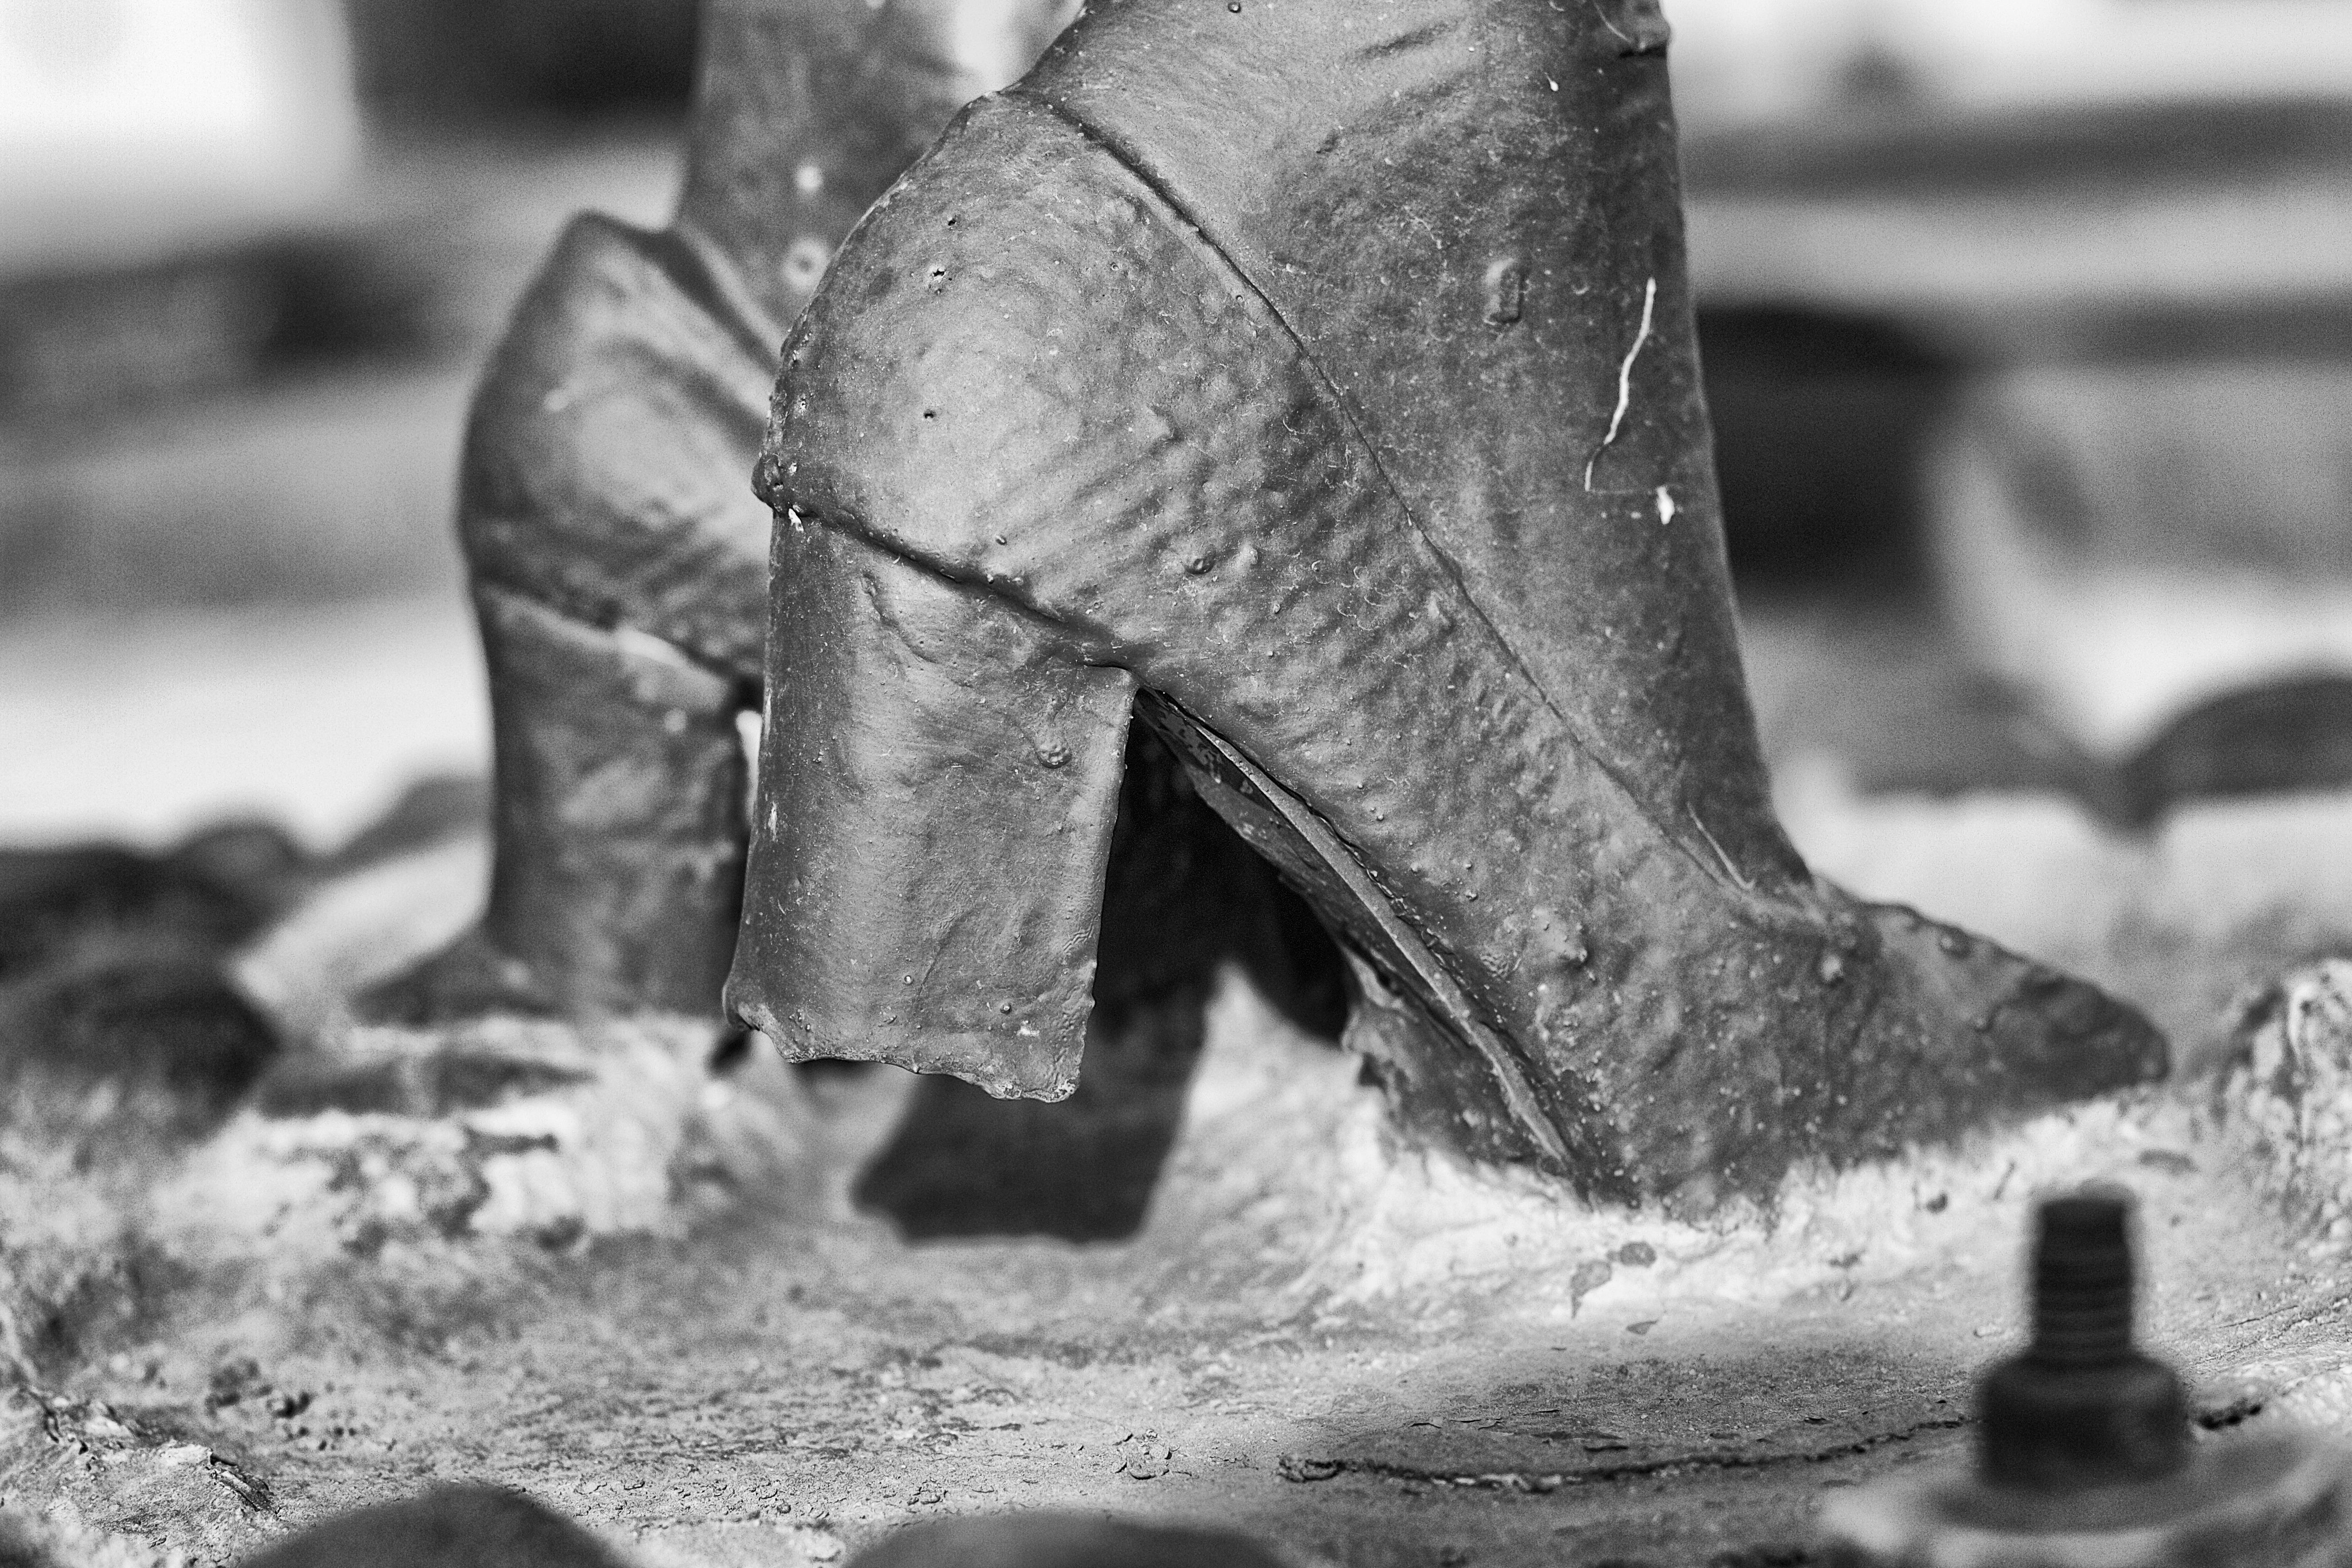
black and white, photography, statue, mud, black, monochrome, elephant, close up, sculpture, temple, photograph, monochrome photography, elephants and mammoths